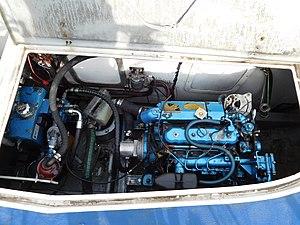
Moteur Diesel 4-cylindres marin japonais (Kubota
La transmission hydrostatique est appelée aussi transmission hydraulique. Elle peut être à circuit ouvert ou circuit fermé.